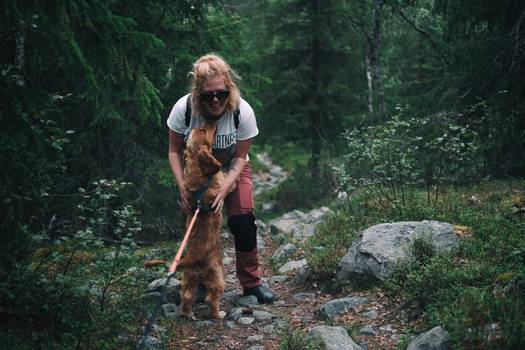
Label: No Watermark